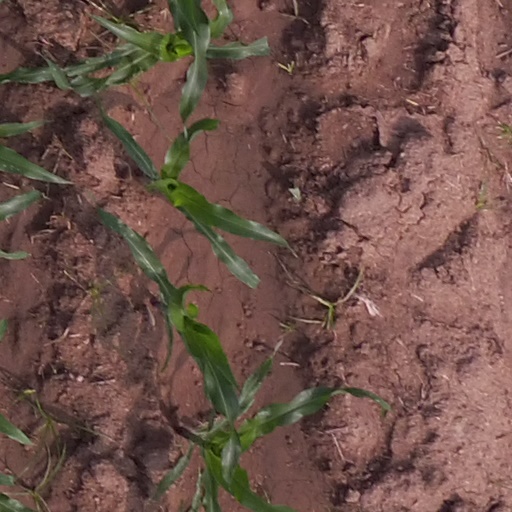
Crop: maize; corn